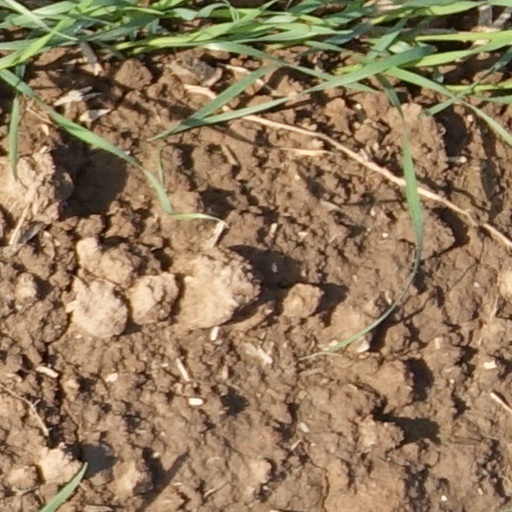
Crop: wheat